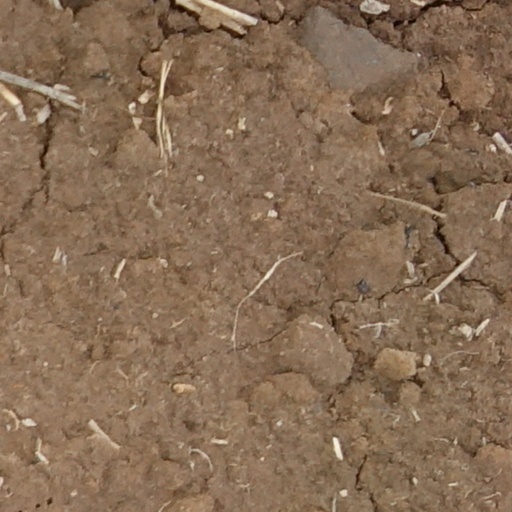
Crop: wheat